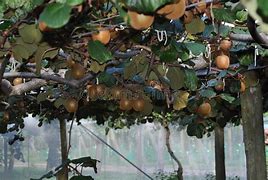
Label: Kiwi